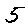
Label: 5